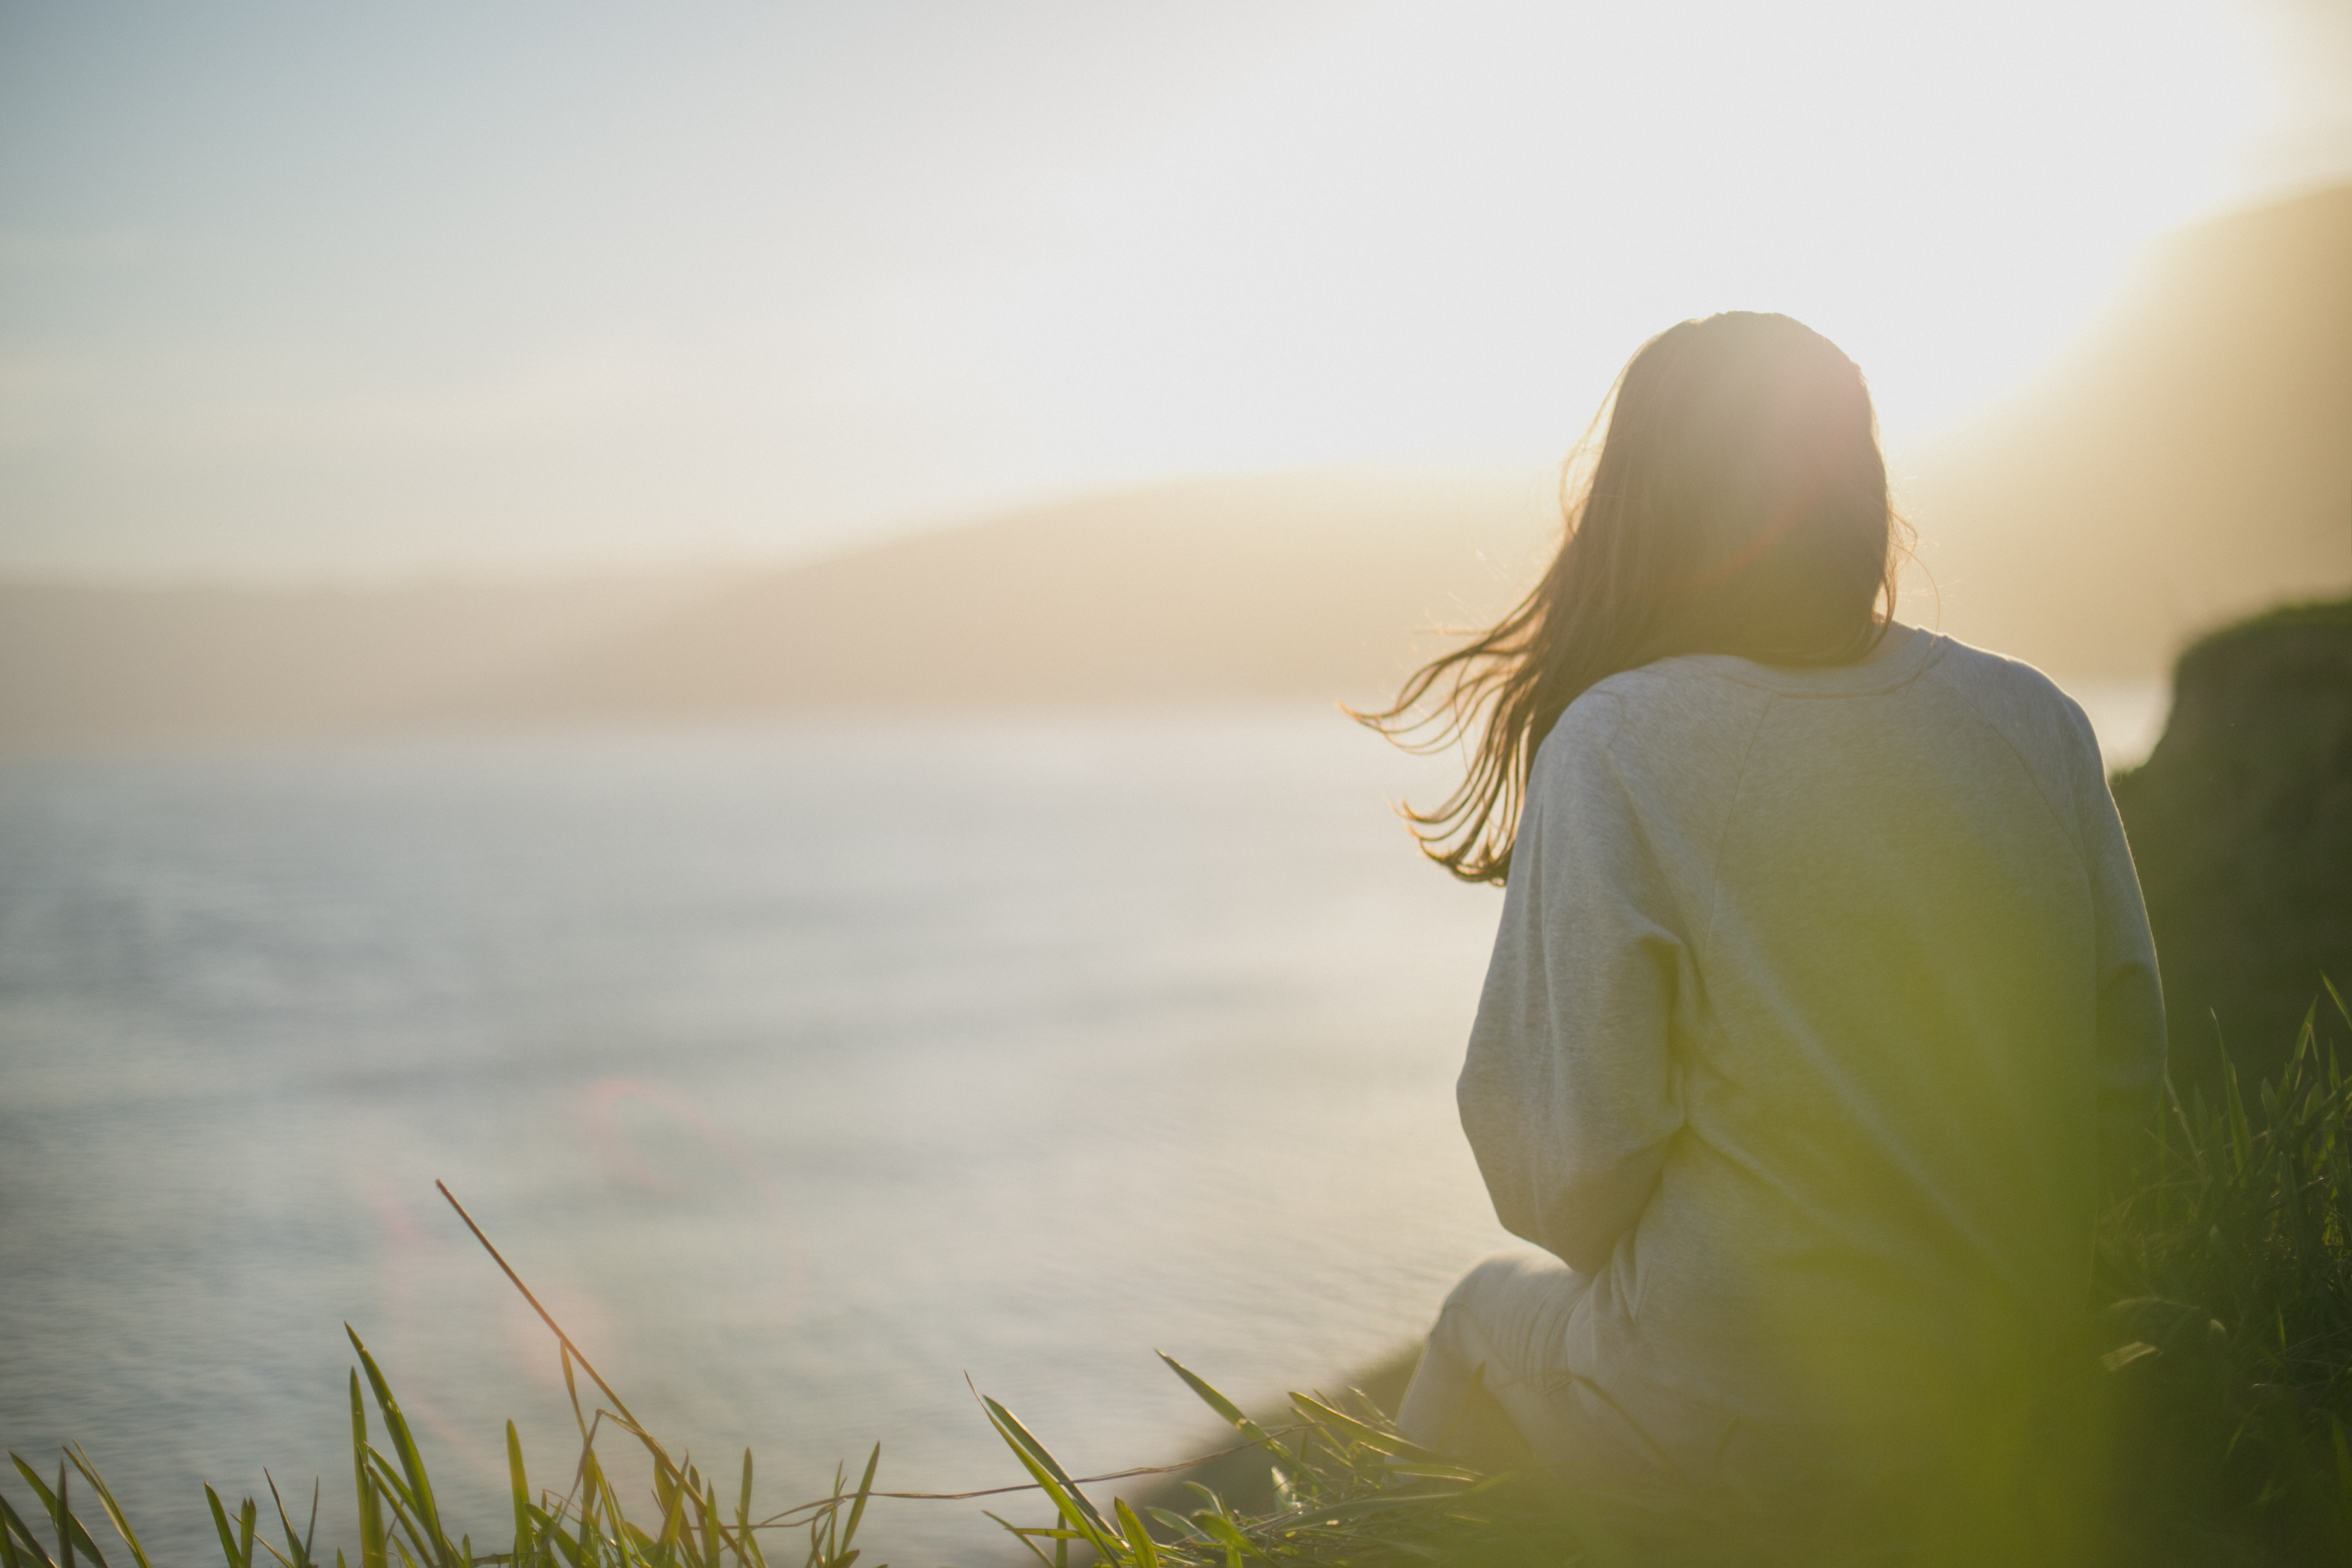
sea, coast, grass, horizon, person, light, girl, sun, woman, sunrise, sunset, photography, sunlight, morning, flower, alone, love, reflection, sitting, solo, romance, seashore, photograph, emotion, interaction, atmospheric phenomenon